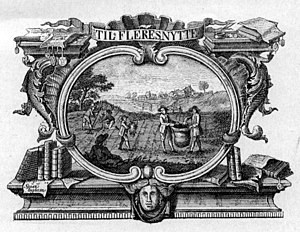
Danske Magazin / Vignet
Vignetten i Magnus Petersens version fra 1889
Danske Magazin er det ældste eksisterende danske tidsskrift. Det udkommer uregelmæssigt, men har siden januar 1745 været udgivet af Det kongelige danske Selskab for Fædrelandets Historie. Indholdet er hovedsageligt kilder til dansk historie forsynet med noter og kommentarer, men til tider drejer det sig også om kildenære artikler.